Sergei Gorenko

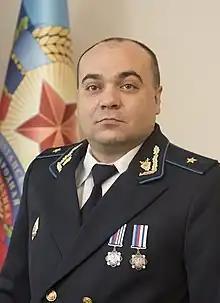
Gorenko in 2018

Sergei Sergeyevich Gorenko (Serhiy Serhiyovych Horenko, 6 April 1982 – 16 September 2022) was a Ukrainian collaborator, prosecutor and politician of the separatist Luhansk People's Republic. He served as Prosecutor General from 2019 to 2022.